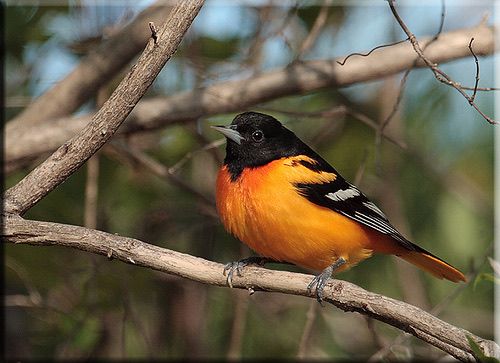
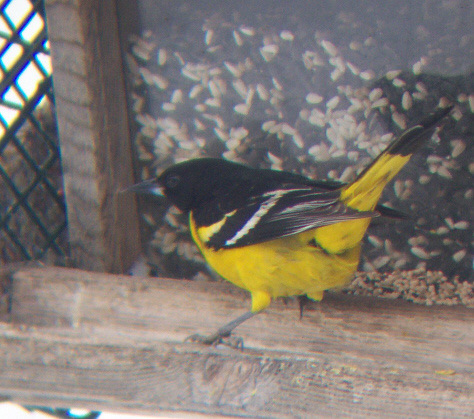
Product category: misc
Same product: yes